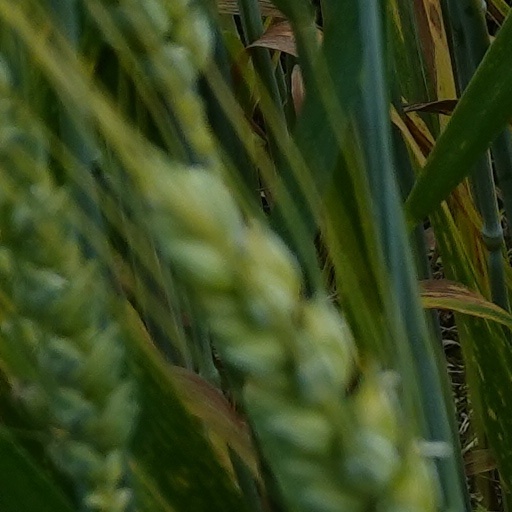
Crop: wheat